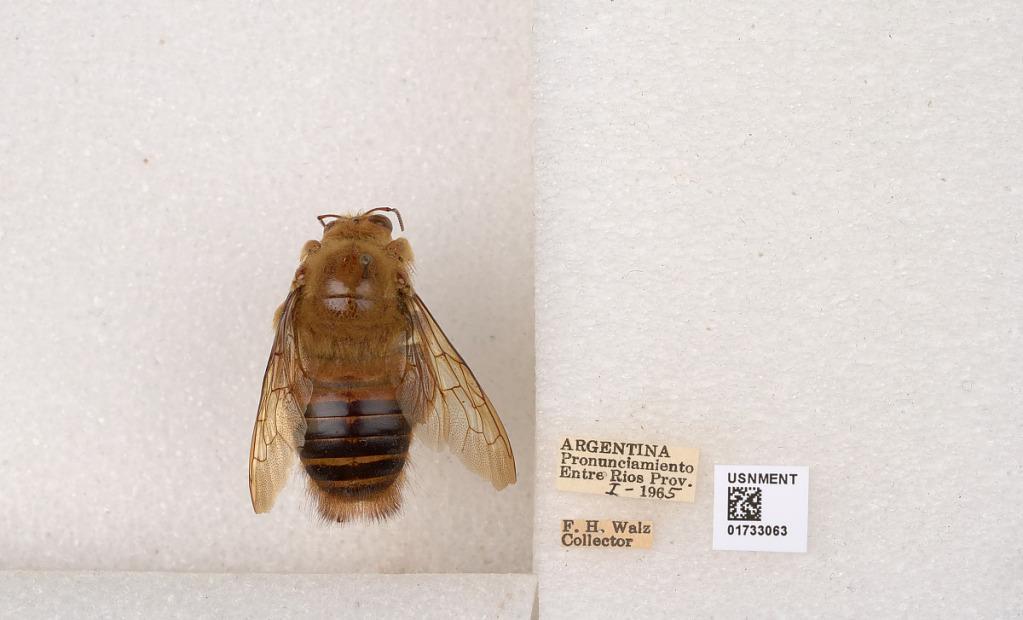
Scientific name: Xylocopa (Neoxylocopa) frontalis (Olivier)
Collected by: F. Walz
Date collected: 1965-1-1
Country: Argentina
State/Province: Entre Rios
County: Departamento de Uruguay
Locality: Pronunciamiento